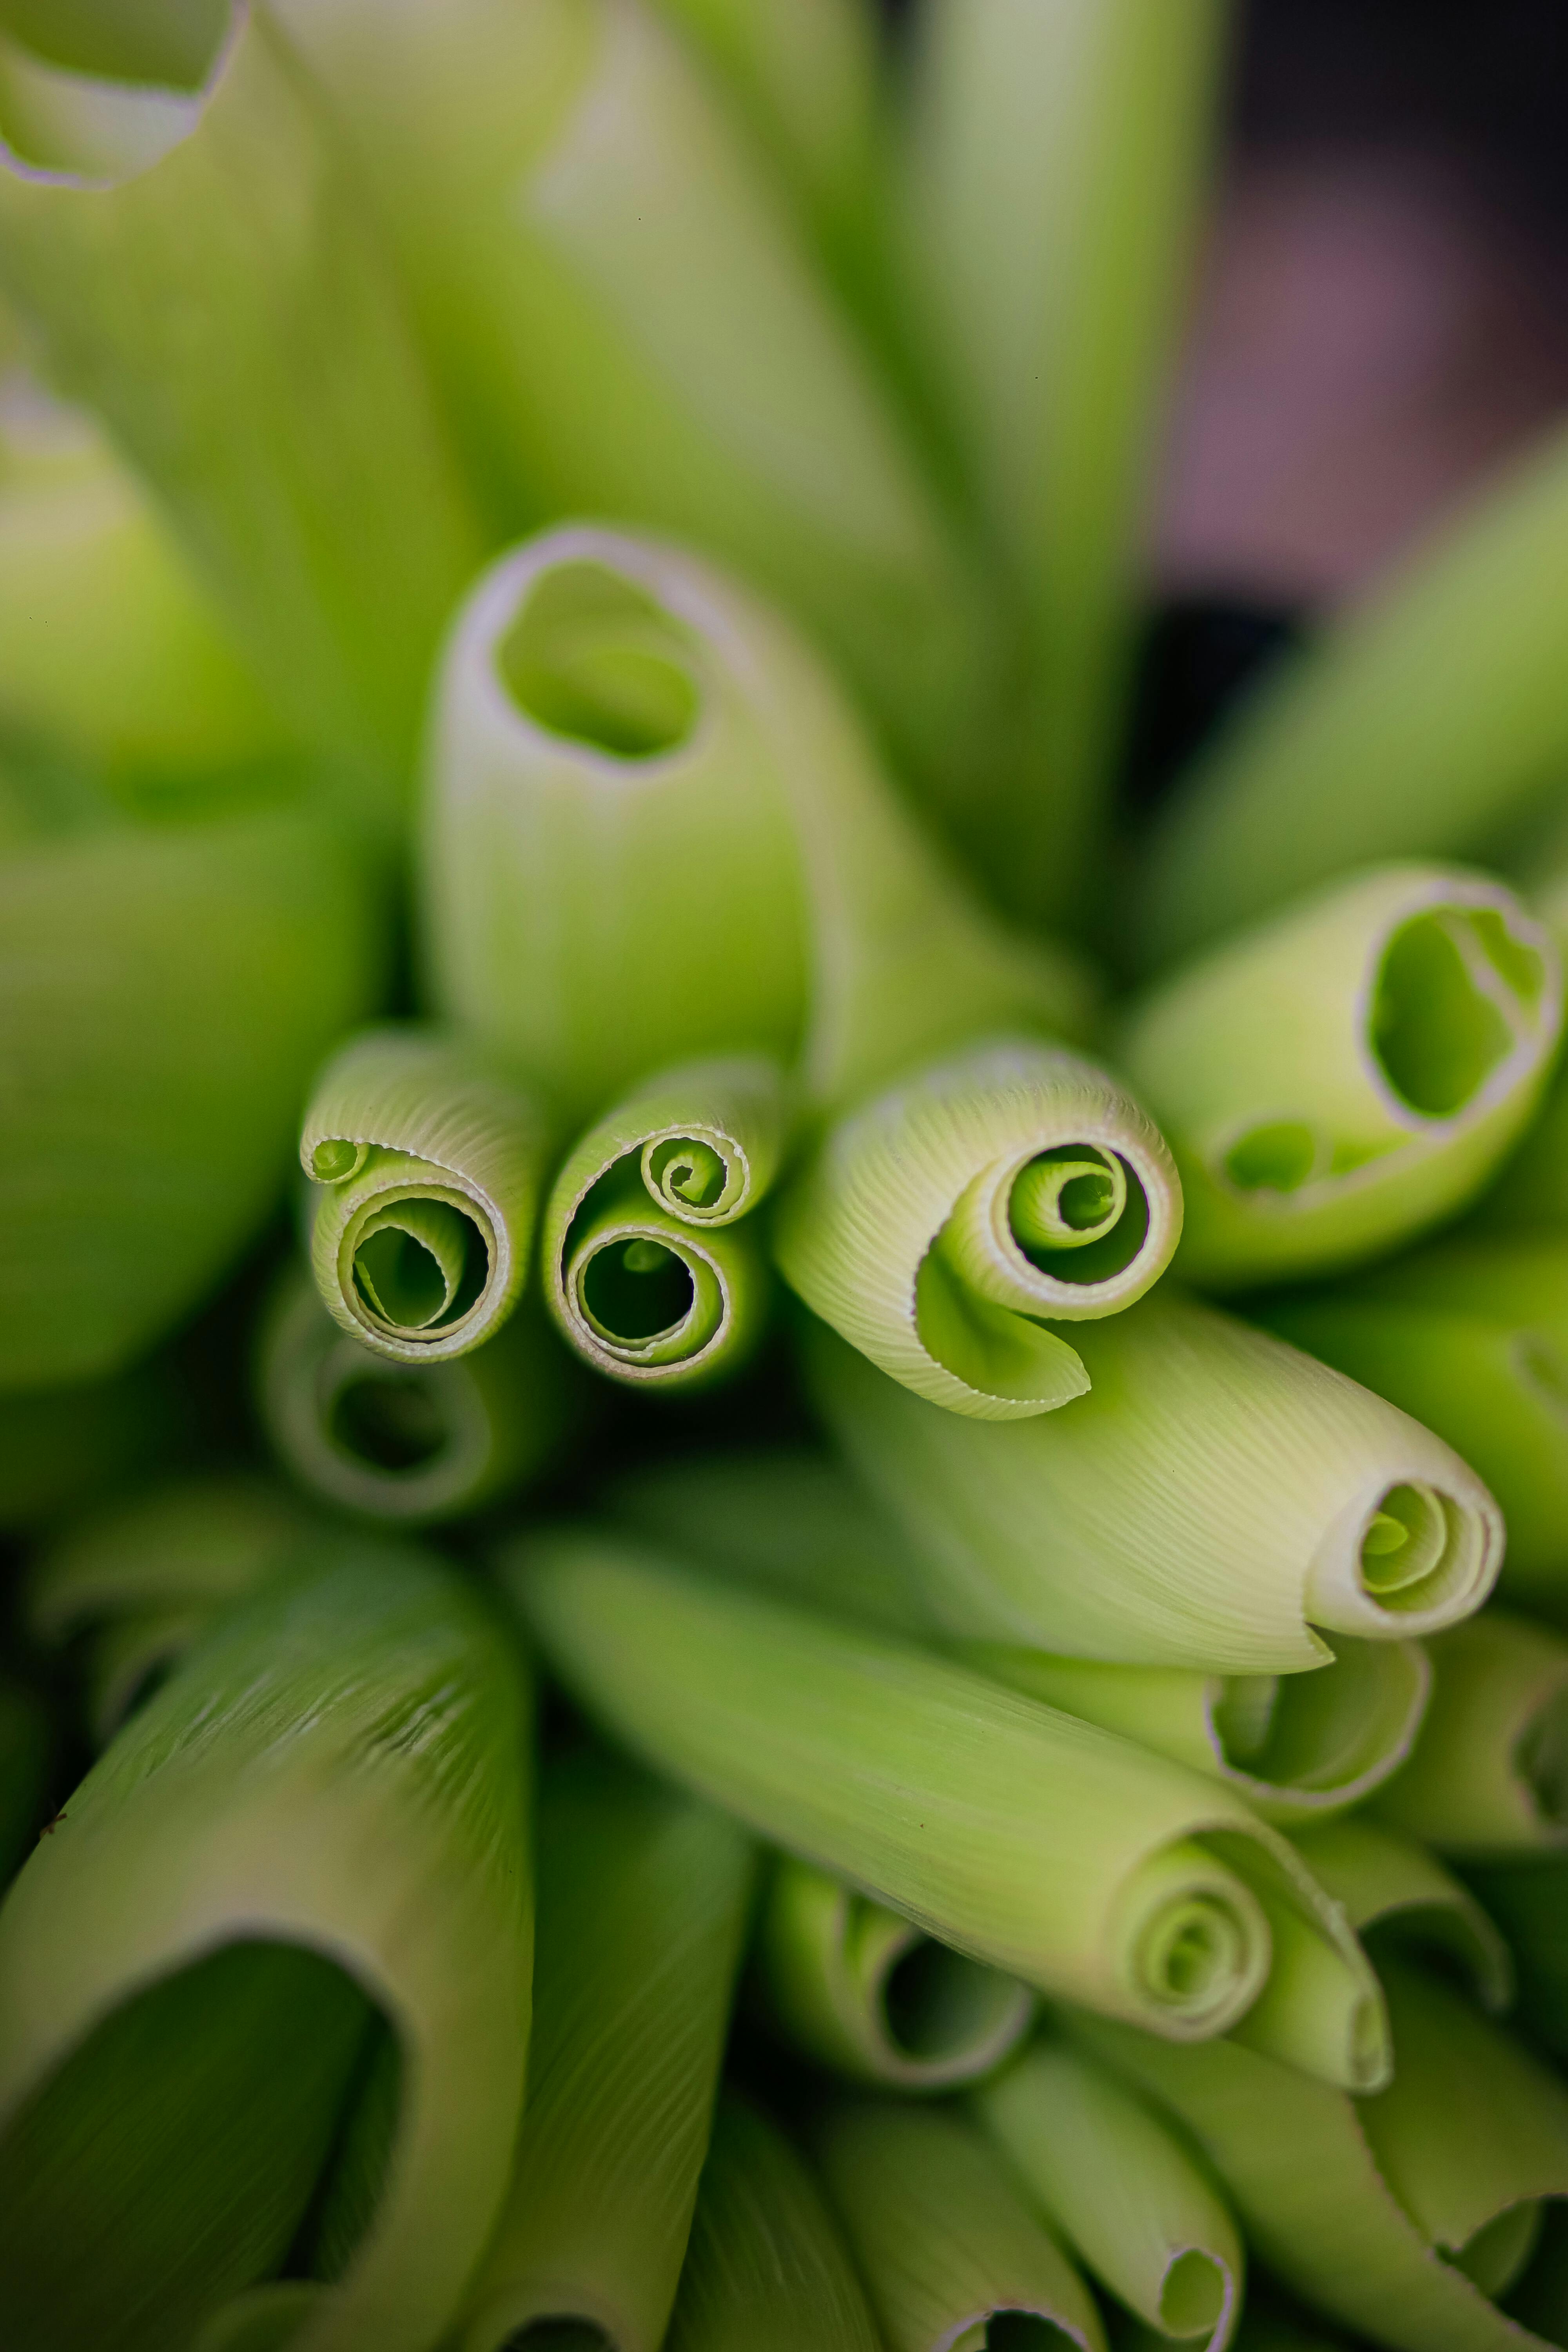
vegetable, green, close up, macro photography, Water plantains